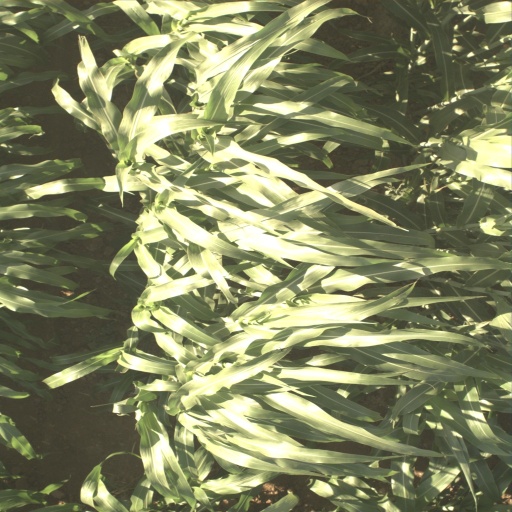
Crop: sorghum